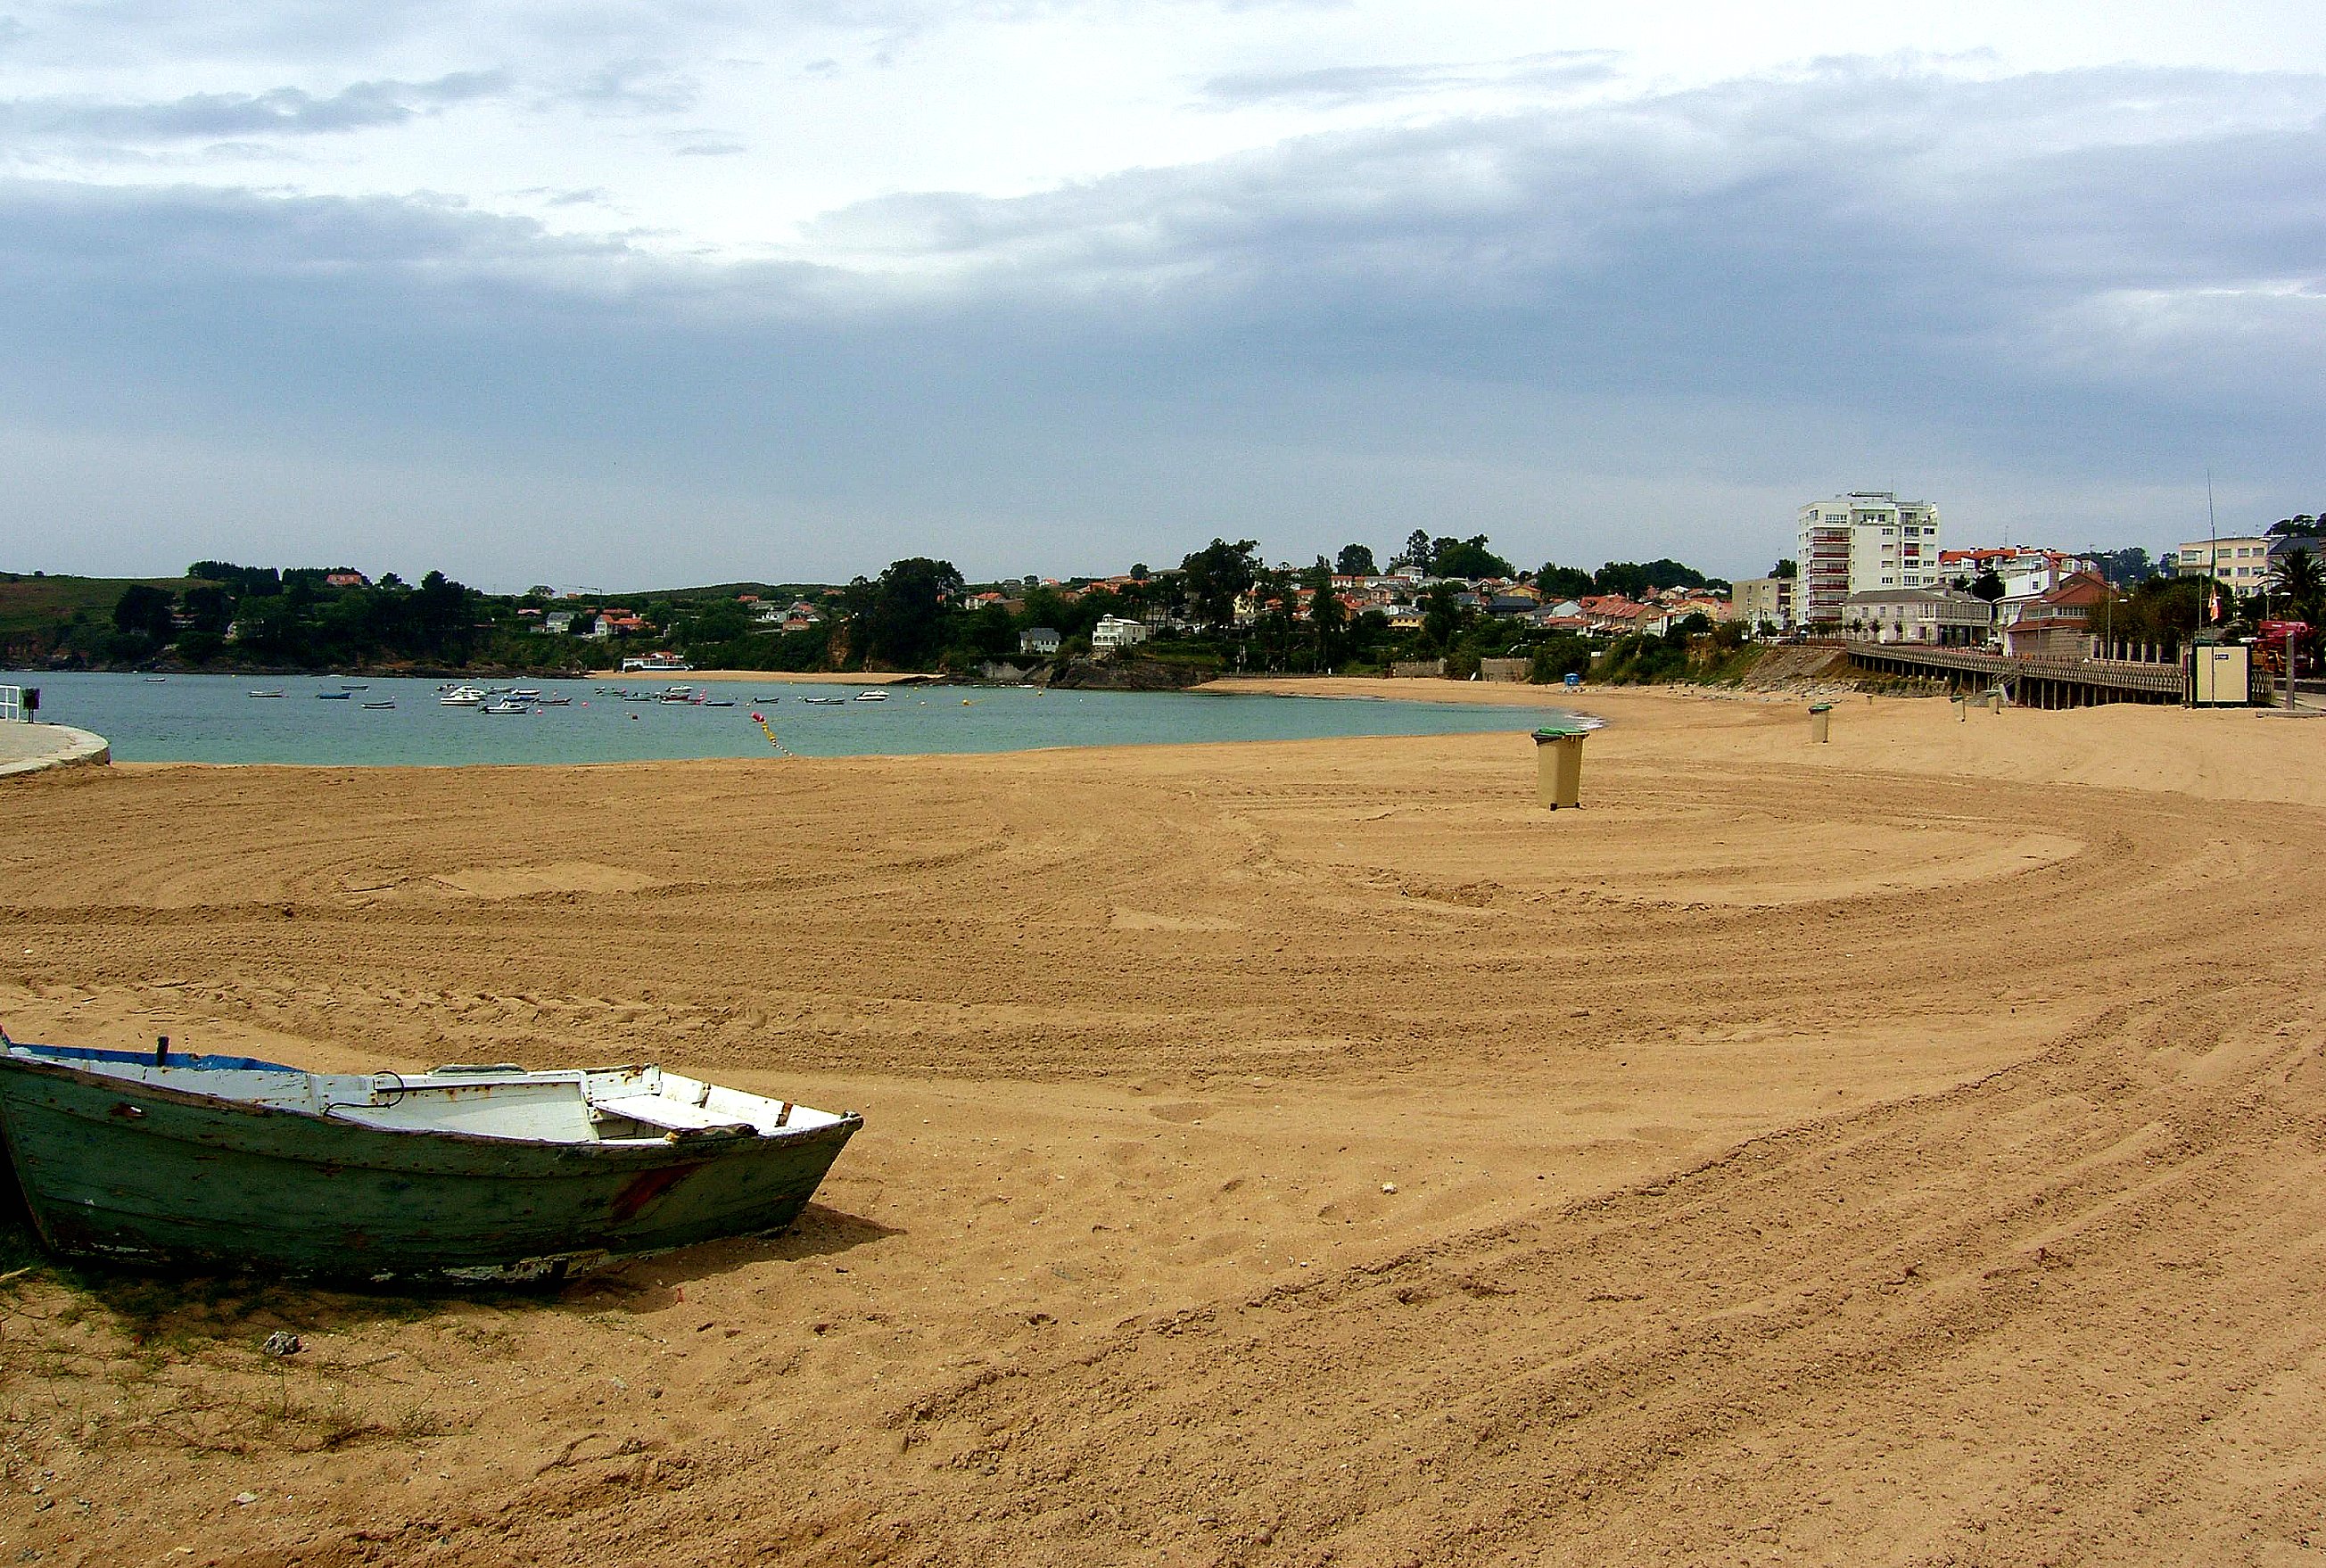
beach, sea, coast, sand, shore, vehicle, bay, body of water, samsungwb5500, lacoru agaliciaspainscenerylandscapeggl1